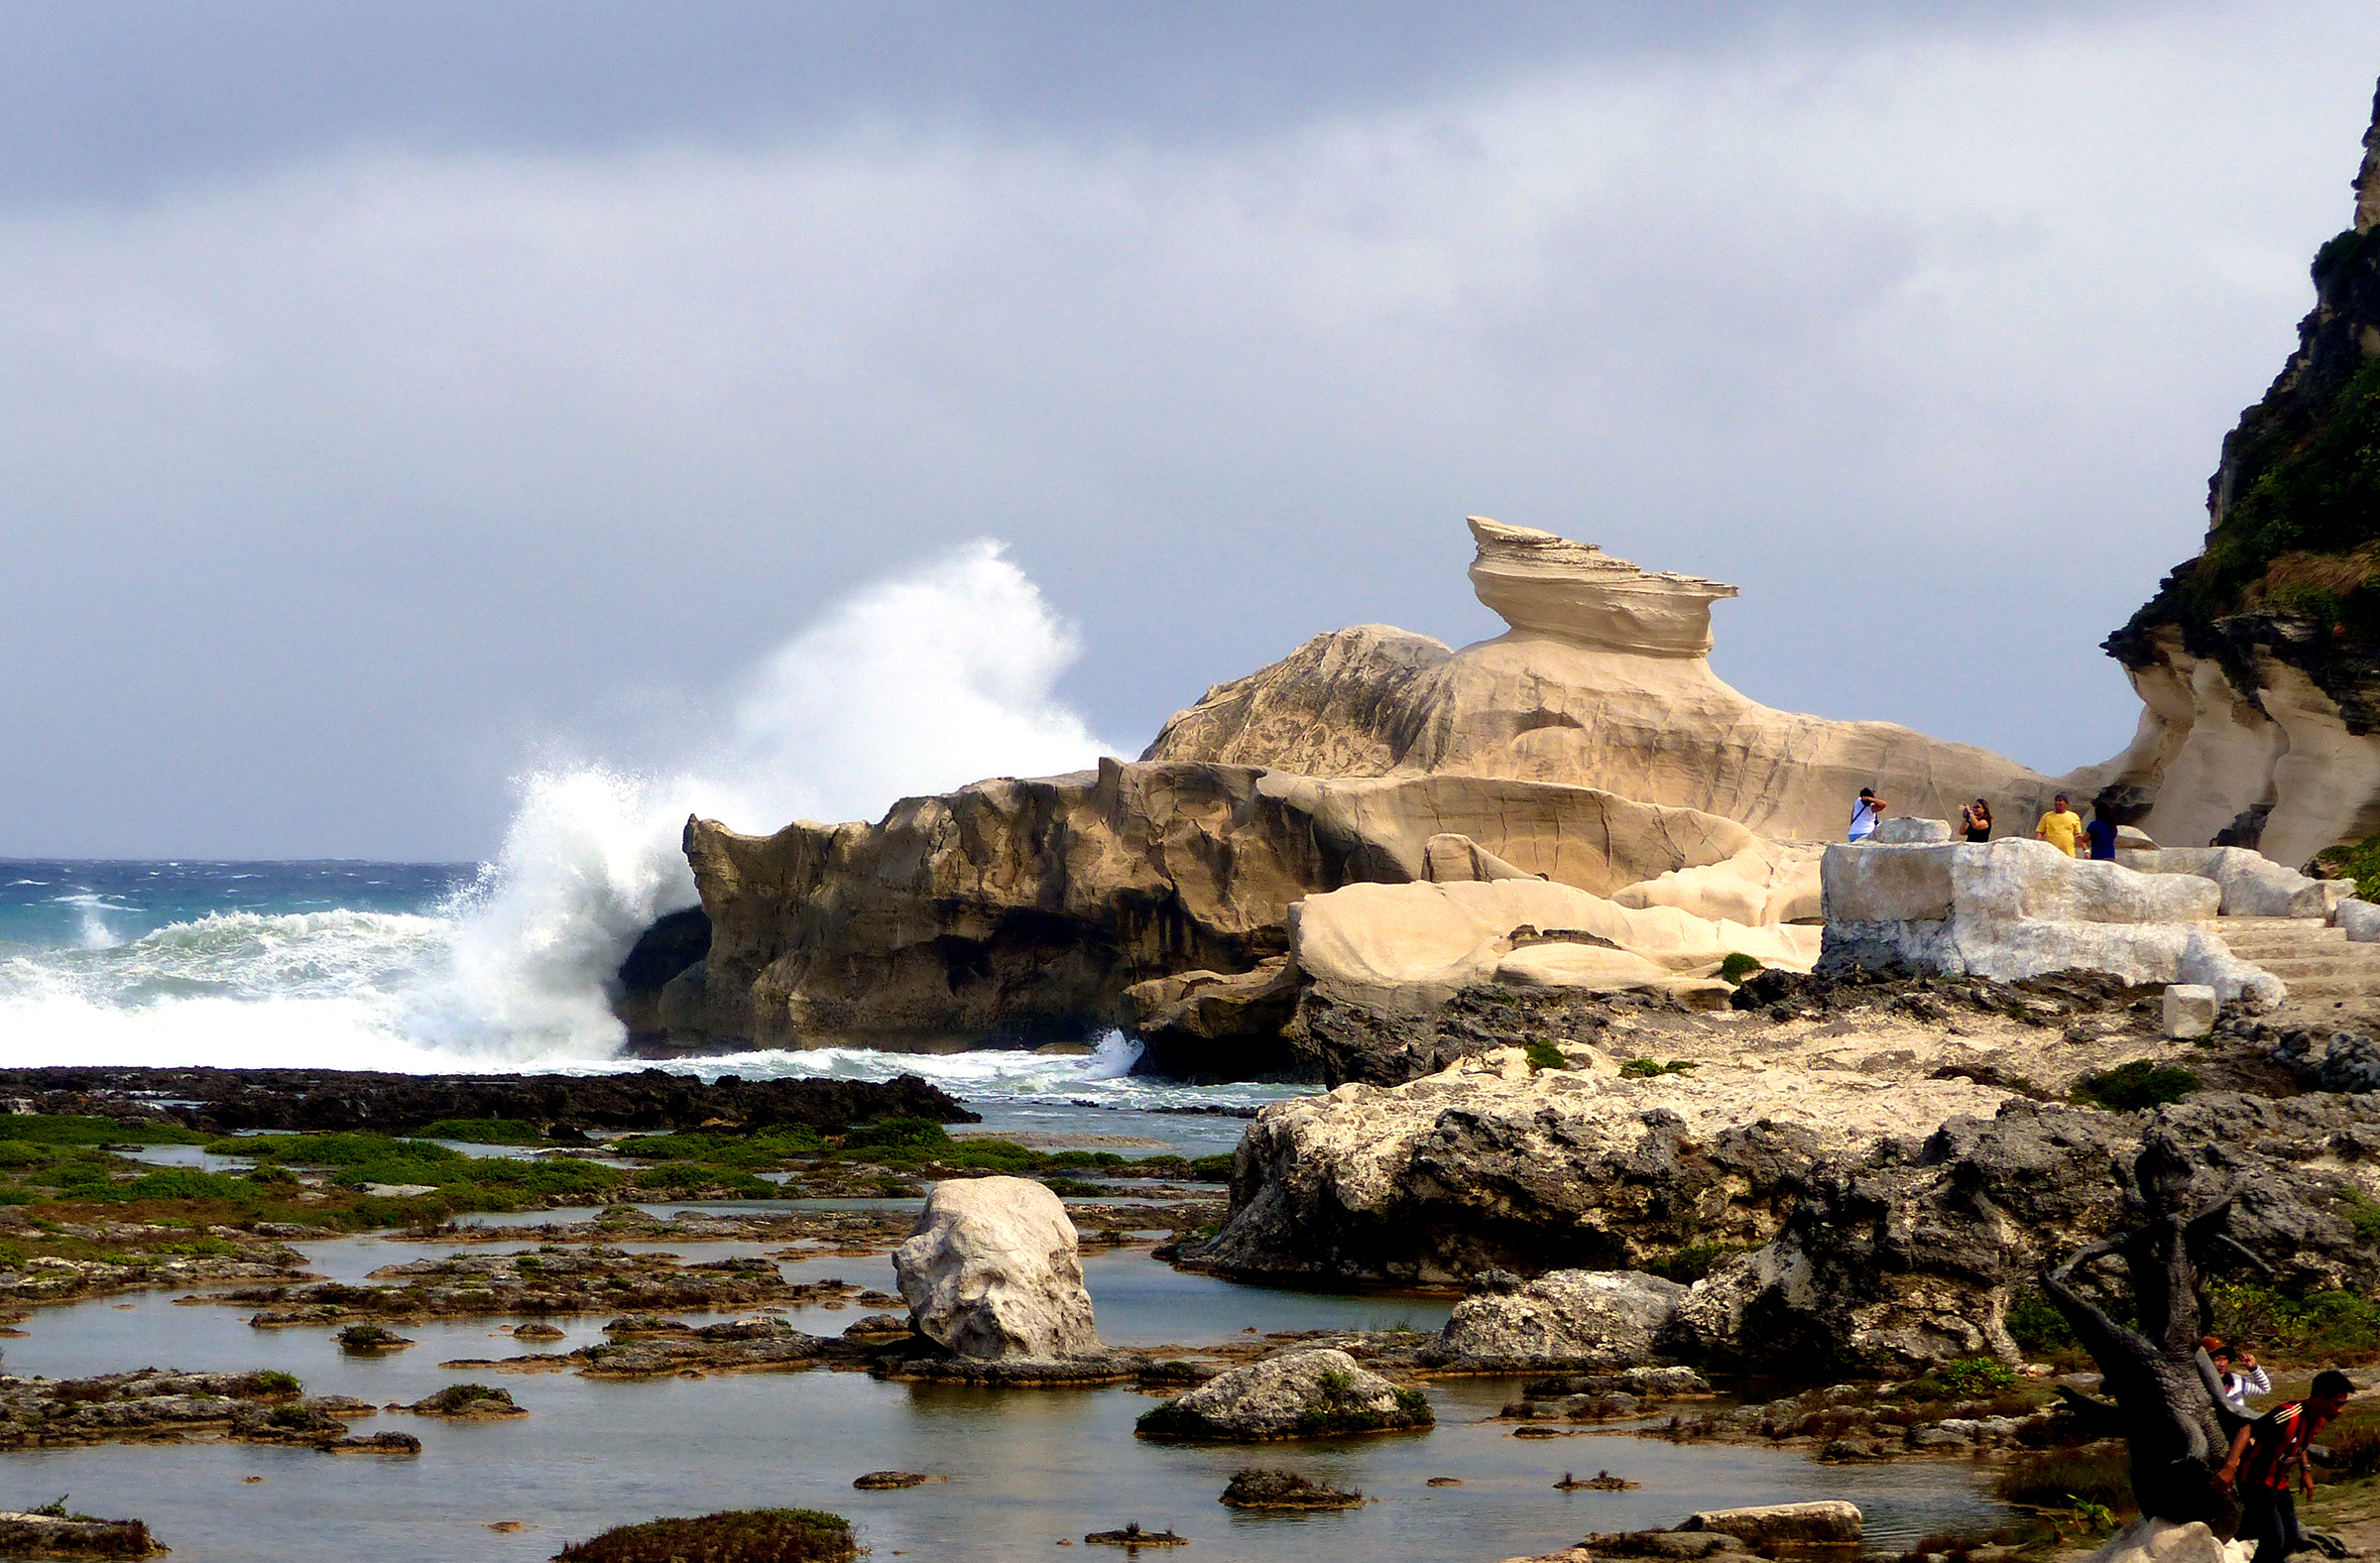
beach, landscape, sea, coast, rock, ocean, shore, wave, vacation, formation, cliff, cove, bay, terrain, material, body of water, rocks, geology, landscapes, burgos, lumixfz200, bridgecamera, philippines, seascapes, ilocosnorte, cape, geographical feature